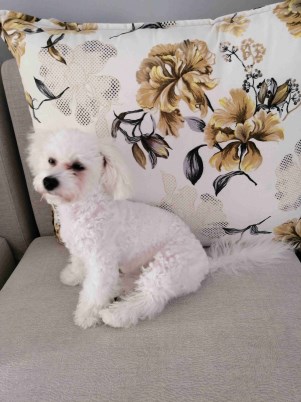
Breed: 3083-n000117-Bichon_Frise